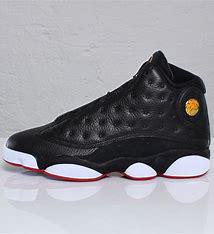
Brand: Jordan
Model: 13